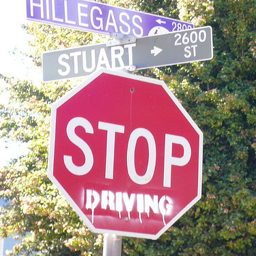
A stop sign at the corner of two street intersections
A stop sign that has been decorated with graffiti.
A stop sign with the word driving written on it
A stop sign with politically correct graffiti hangs on a pole.
A stop sign, that has been vandalized, under street signs.